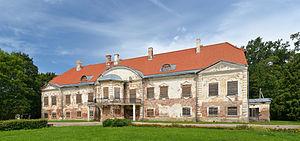
Voici une liste de manoirs en Estonie.
Ahja est un petit bourg de la commune de Ahja du comté de Põlva en Estonie.